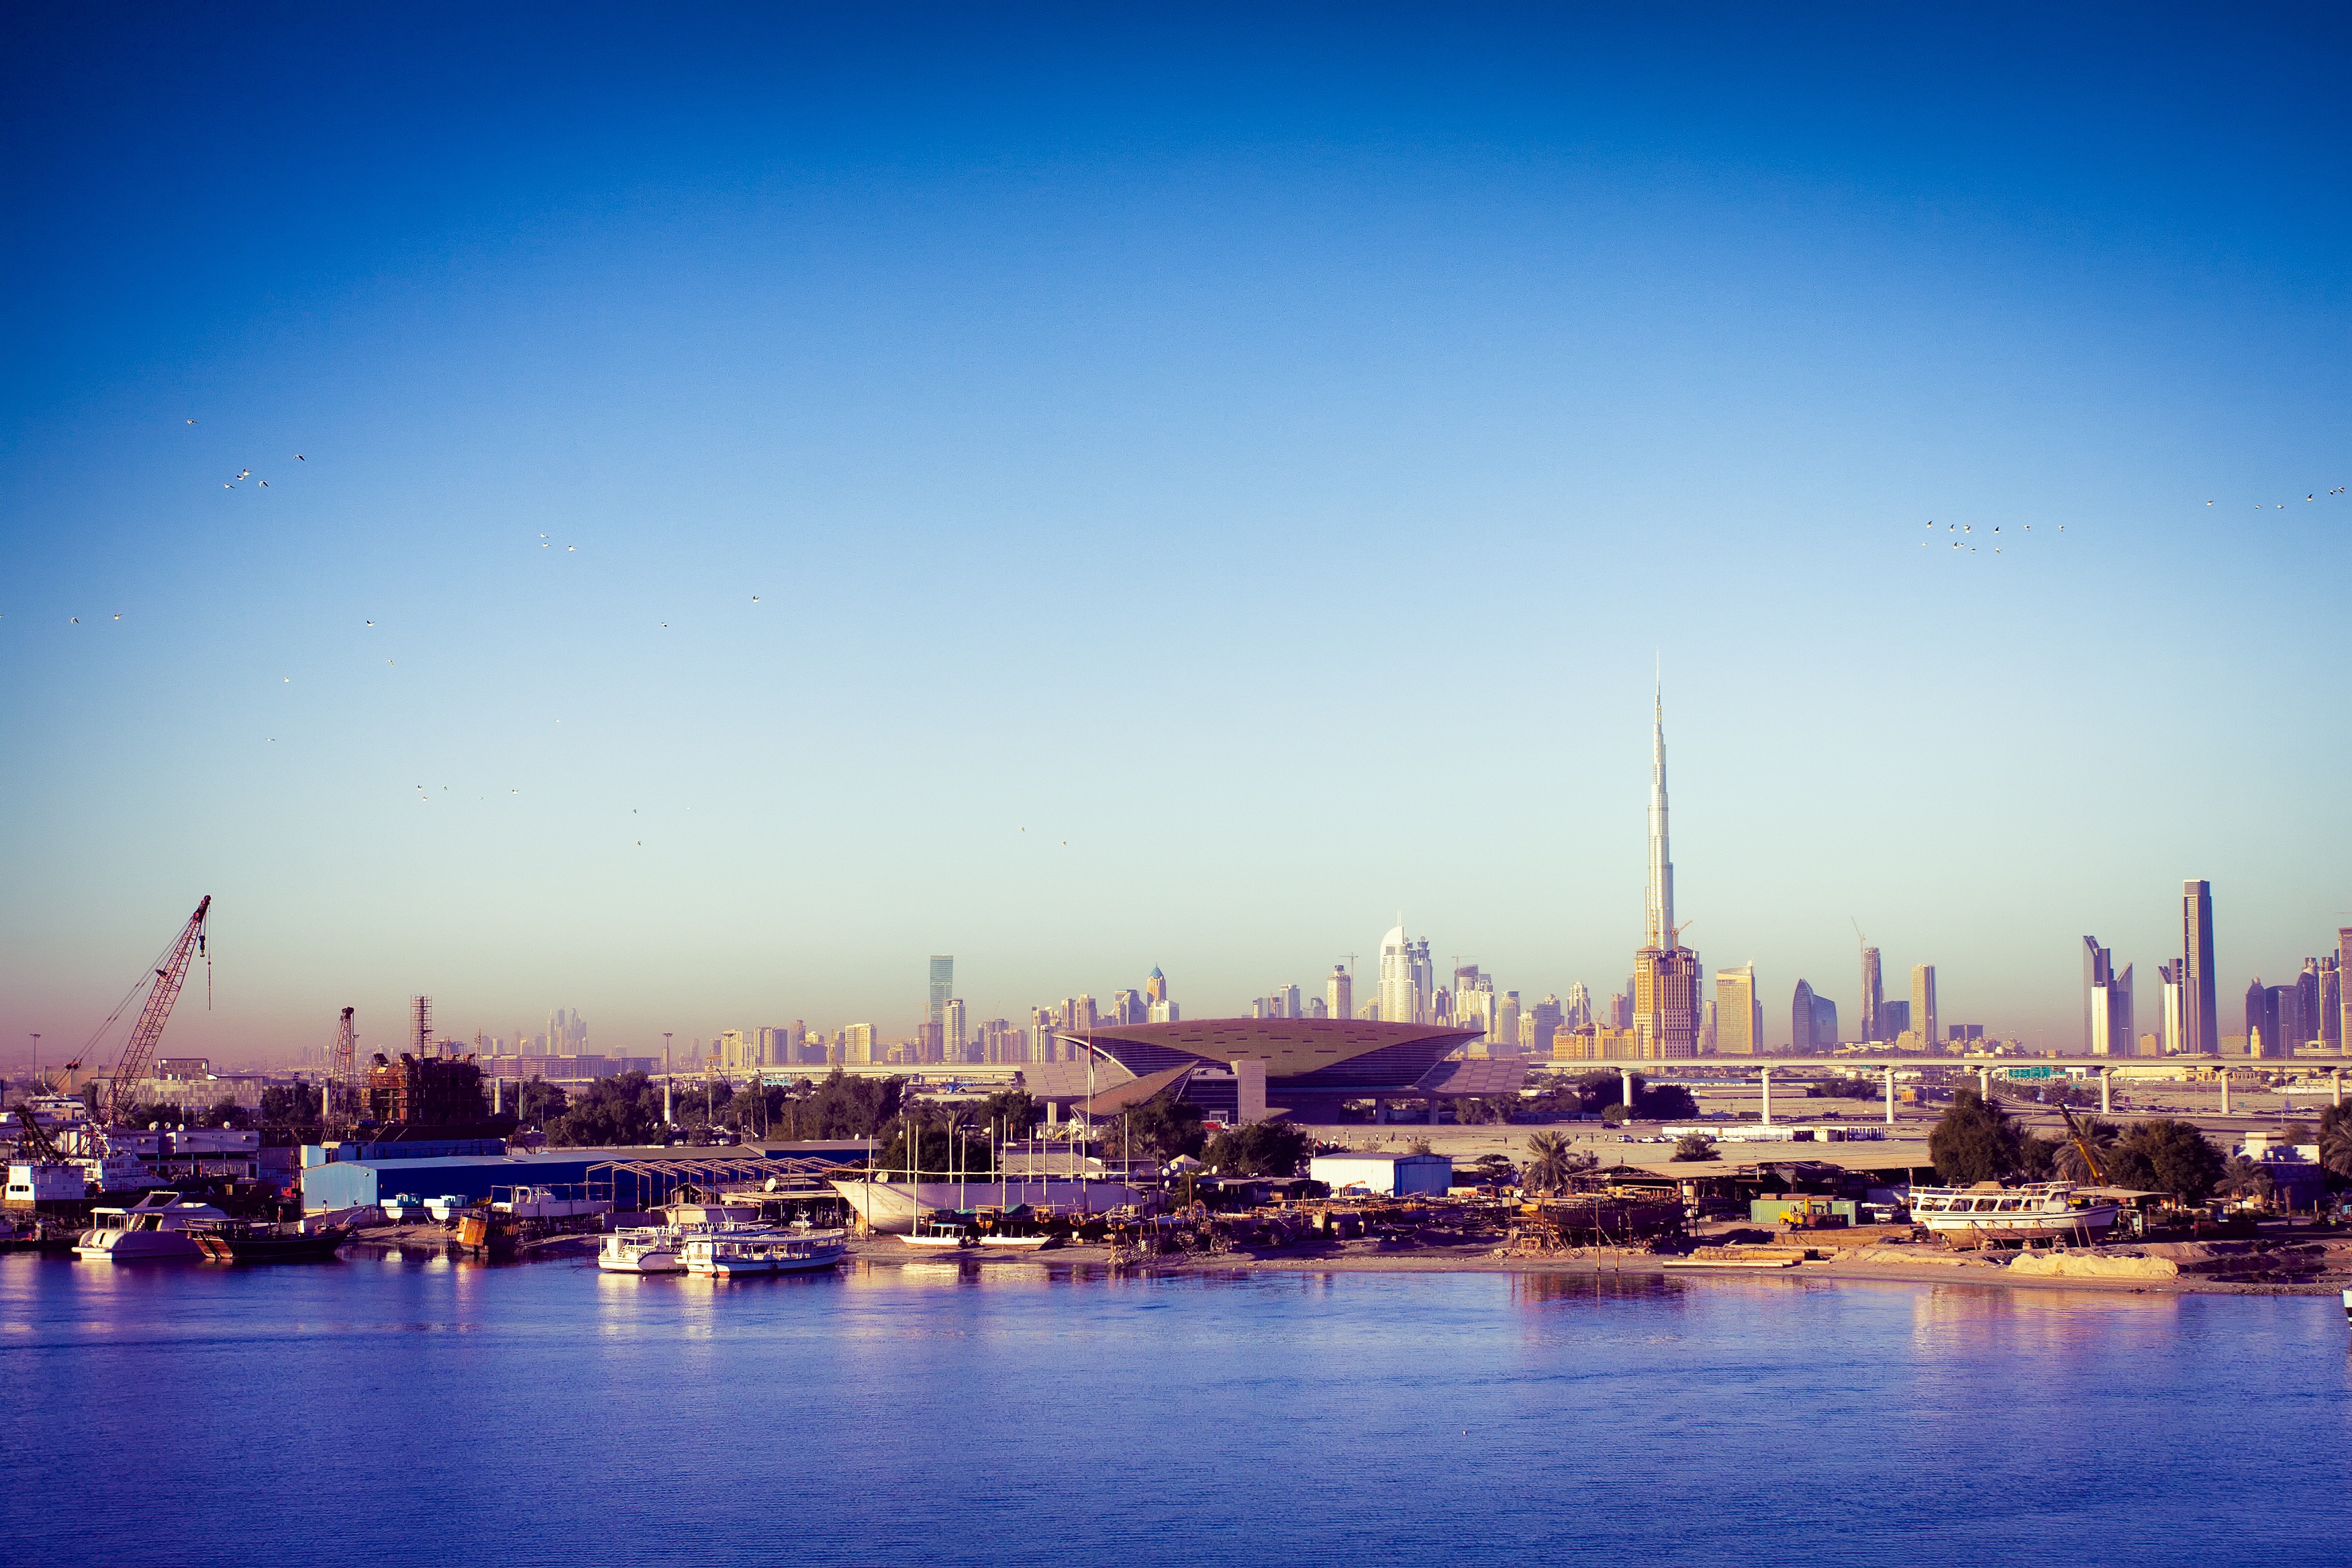
sea, horizon, dock, sky, skyline, night, dawn, city, skyscraper, cityscape, panorama, dusk, evening, reflection, vehicle, landmark, harbor, marina, port